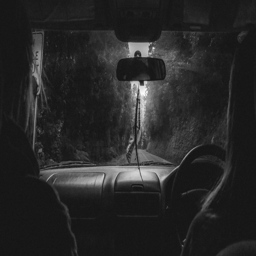
view out a car windscreen driving through rugged wilderness